Education in Rwanda

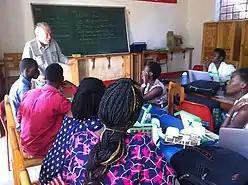

The Human Rights Measurement Initiative (HRMI) finds that Rwanda is fulfilling only 73.1 percent of what it should be fulfilling for the right to education based on the country's level of income. HRMI breaks down the right to education by looking at the rights to both primary education and secondary education. While taking into consideration Rwanda's income level, the nation is achieving 94.7 percent of what should be possible based on its resources (income) for primary education but only 51.6% for secondary education.